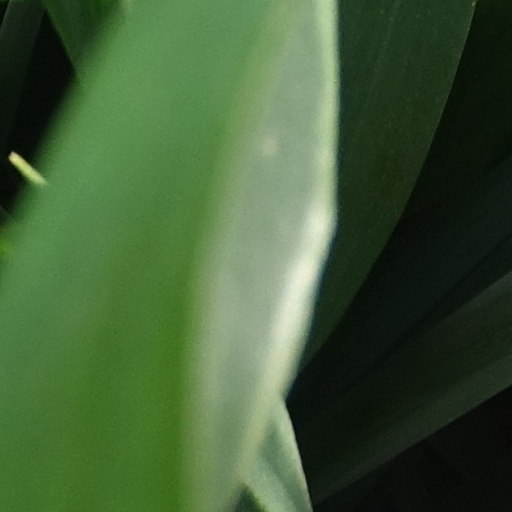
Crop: wheat